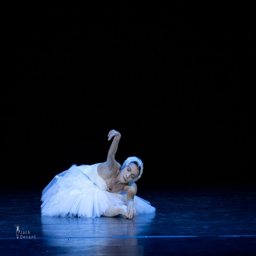
ballerina in composition , music by composer